Ligovsky overpass

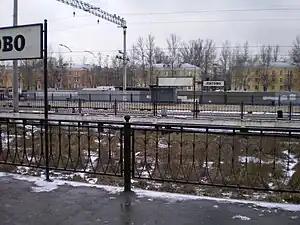
Place of the future bridge

Ligovsky overpass is crossover, connect of Kirovsky (from the north) and Krasnoselsky (from the south) districts of Saint Petersburg through Prospekt Narodnogo Opolcheniya, stage tracks Ligovo-Dachnoye and Dudergofka river.